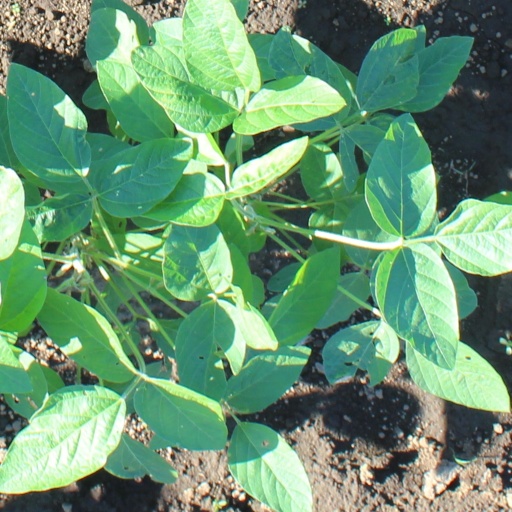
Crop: soybean